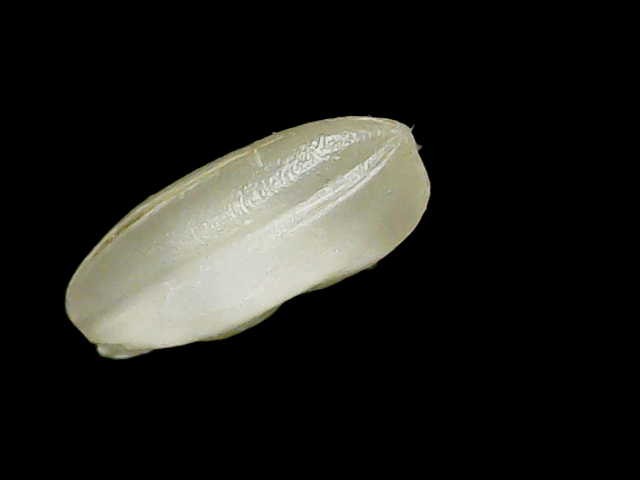
Rice variety: Binadhan8